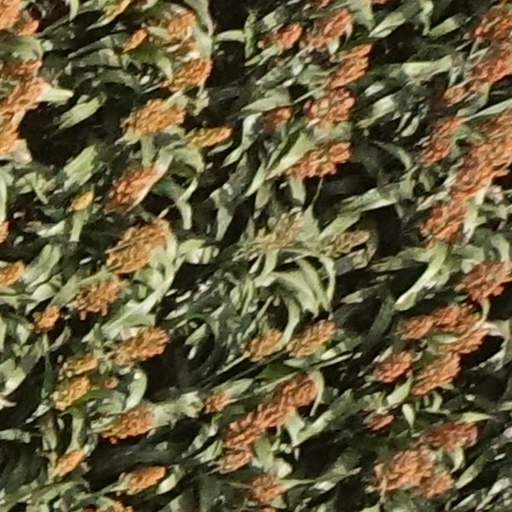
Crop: sorghum